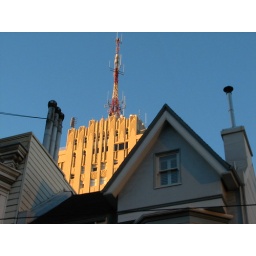
deco tower over nob hill in san francisco  weekend - late afternoon